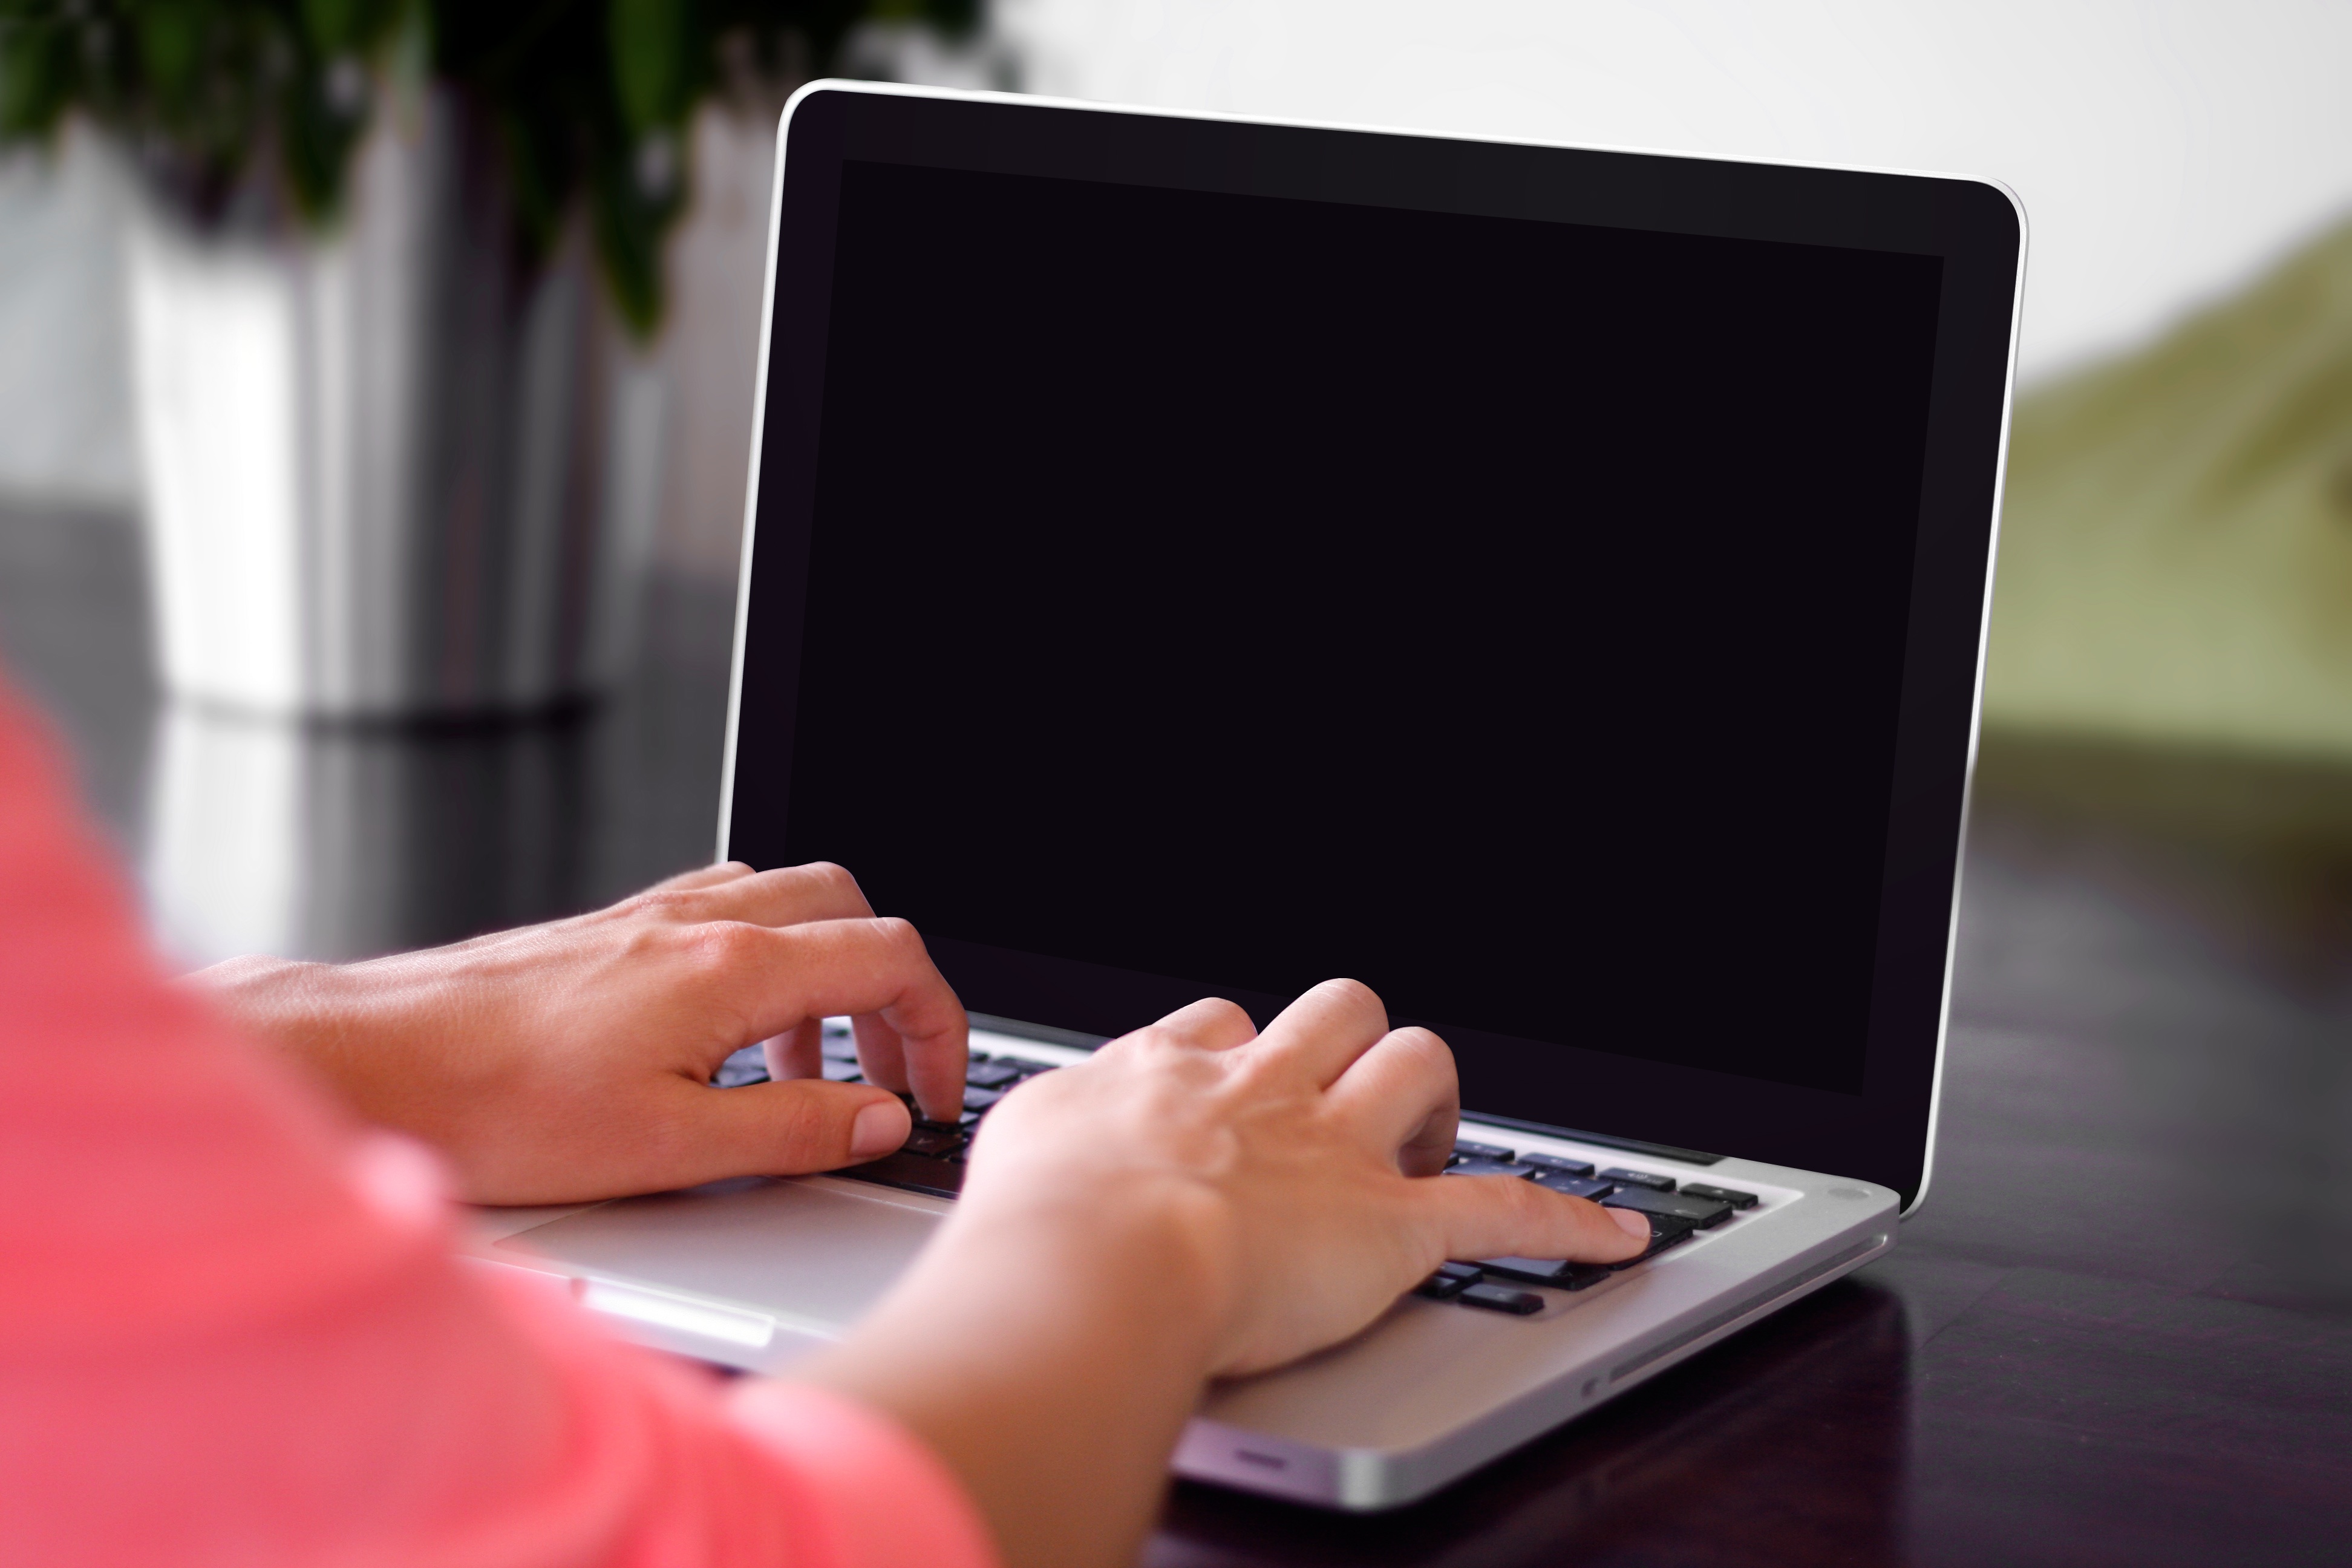
laptop, computer, writing, work, hand, typing, technology, gadget, personal computer, computer monitor, display device